Godhand Teru

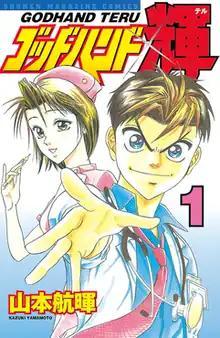
First "tankōbon" volume cover

is a Japanese manga series written and illustrated by Kazuki Yamamoto. It was serialized in Kodansha's "shōnen" manga magazine "Weekly Shōnen Magazine" from 2001 to 2011, with its chapters collected in 62 "tankōbon" volumes. A four-chapter story, "Godhand Teru: Kamigami no Sōheki", was published in the same magazine in 2012, and another four-chapter story, "Godhand Teru: Chinmoku no Corona 2020", was published in the same magazine 2020. A six-episode television drama adaptation was broadcast on TBS in 2009.